Grace Reformed Church (Newton, North Carolina)

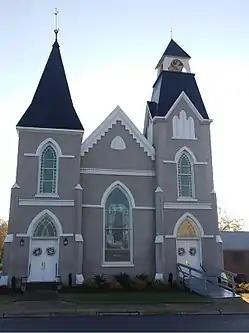

Grace Reformed Church, also known as Calvary Baptist Church (since 1959), is a historic church located at 201–211 S. Main Avenue in Newton, Catawba County, North Carolina, United States.